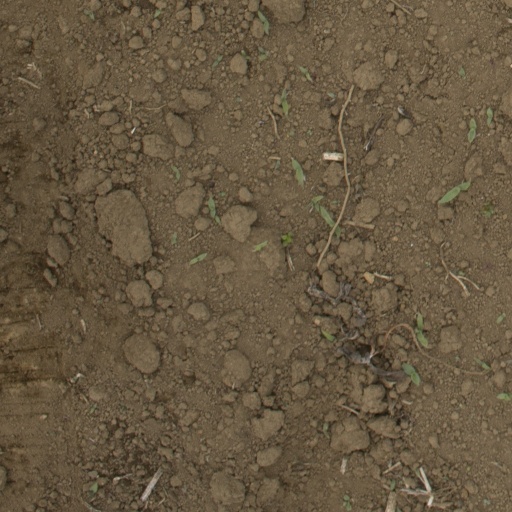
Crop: Jerusalem artichoke